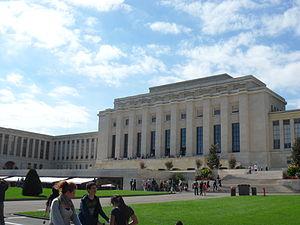
Bâtiment A du Palais des Nations en direction de l'ouest This is an image of a cultural property of national significance in Switzerland with KGS number 2481